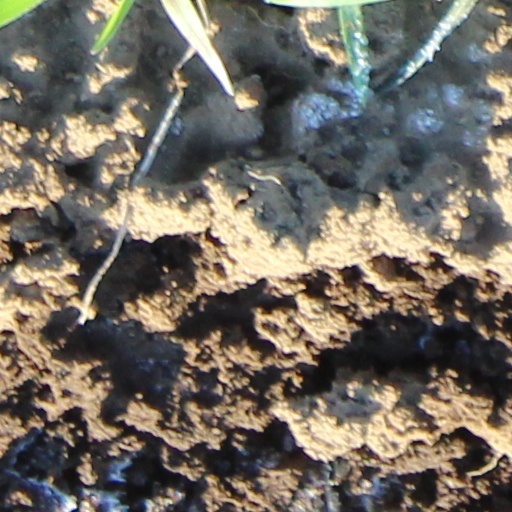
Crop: wheat